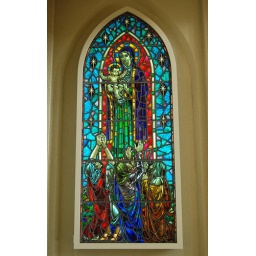
The only stained glass window in Hallgrimskirkja